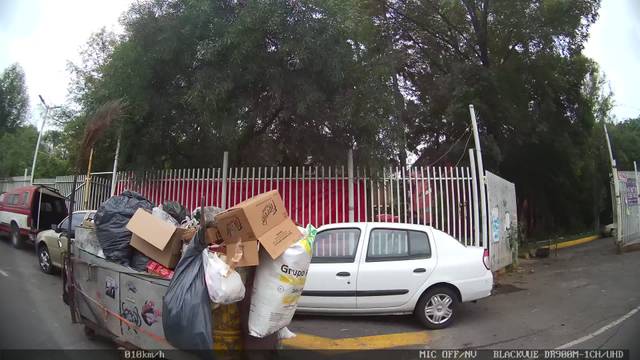
Region: Mexico
Coordinates: 19.496, -99.151